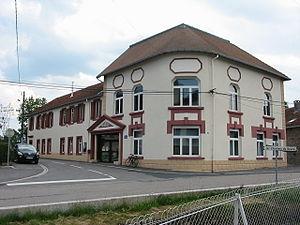
La mairie de La Houssière, commune des Vosges.
La Houssière est une commune française située dans le département des Vosges, en région Grand Est.